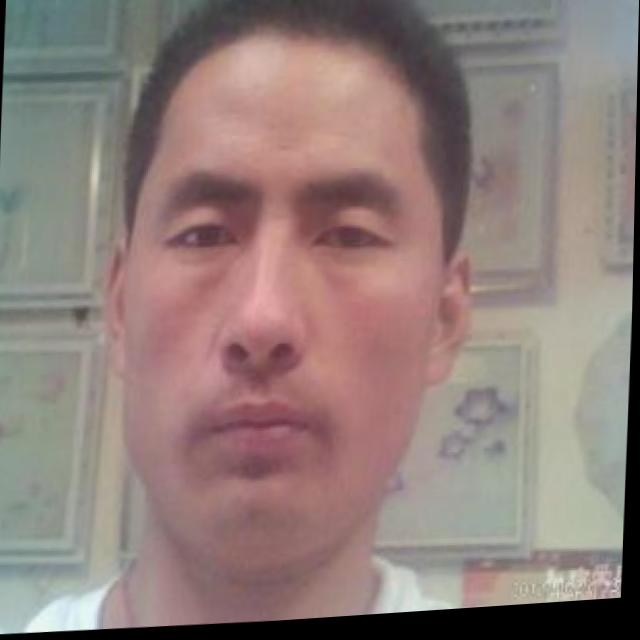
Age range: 21-44